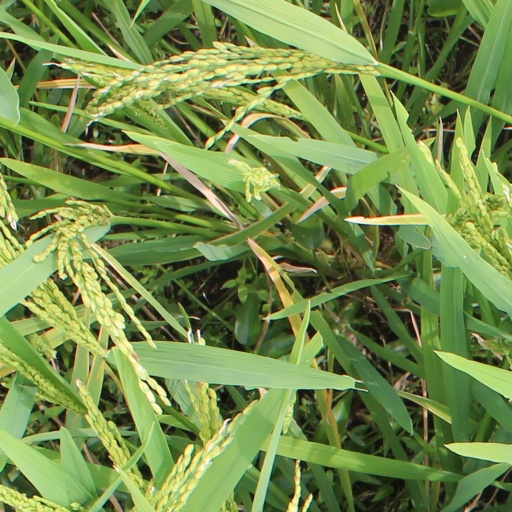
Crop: rice